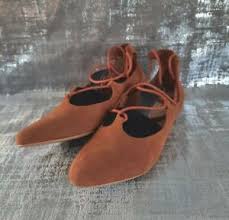
Label: Ballet Flat